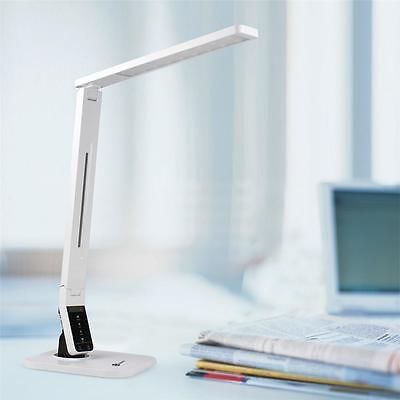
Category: lamp